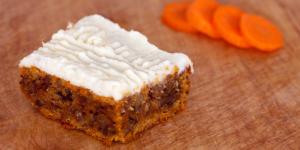
cuadritos de zanahoria